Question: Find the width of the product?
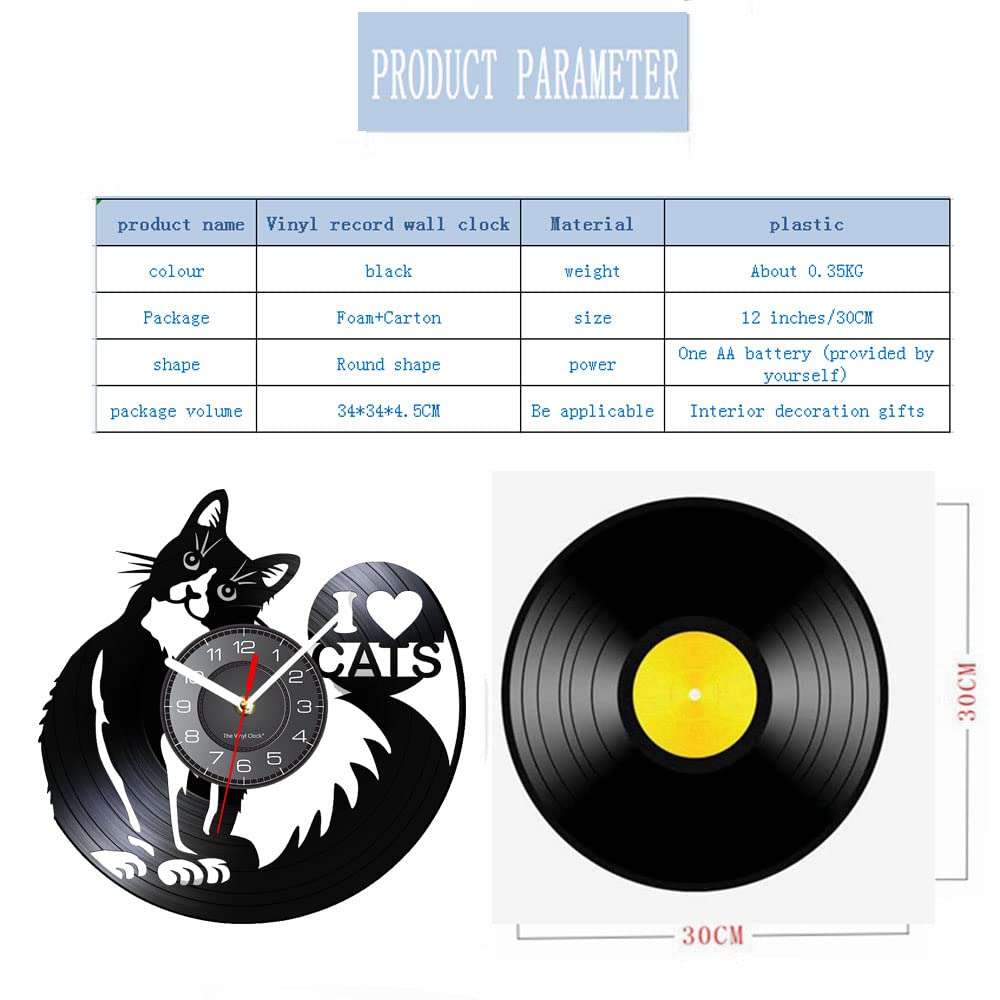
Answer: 30.0 centimetre